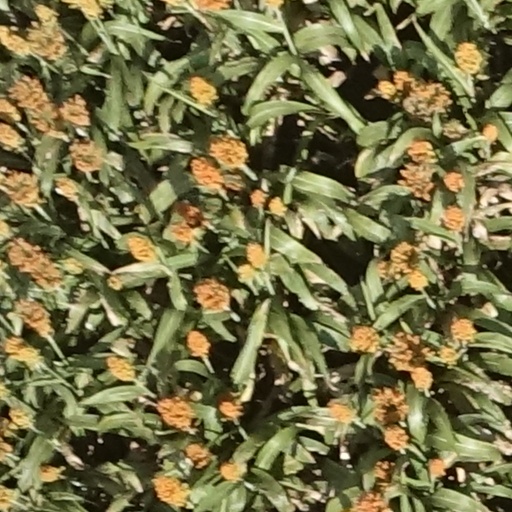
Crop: sorghum